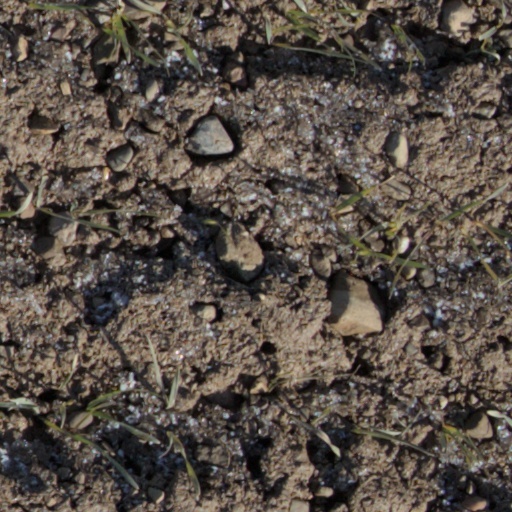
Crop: wheat